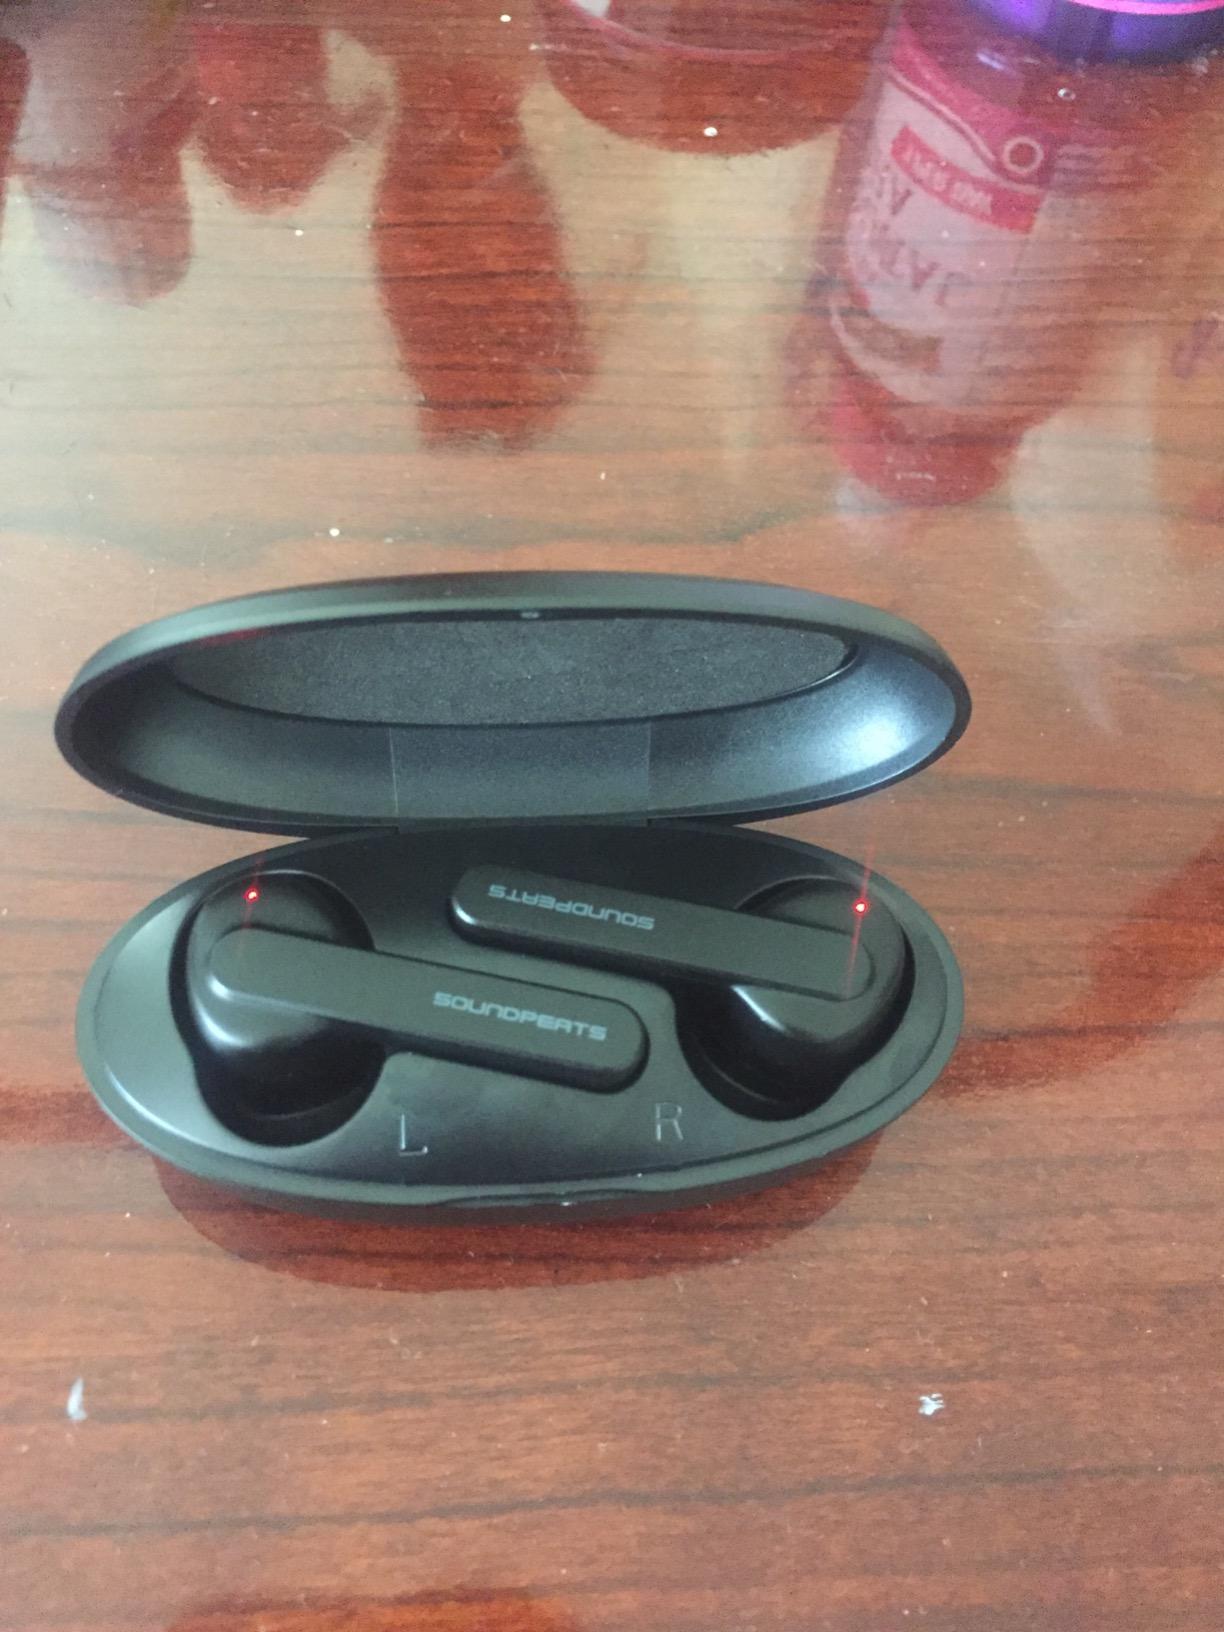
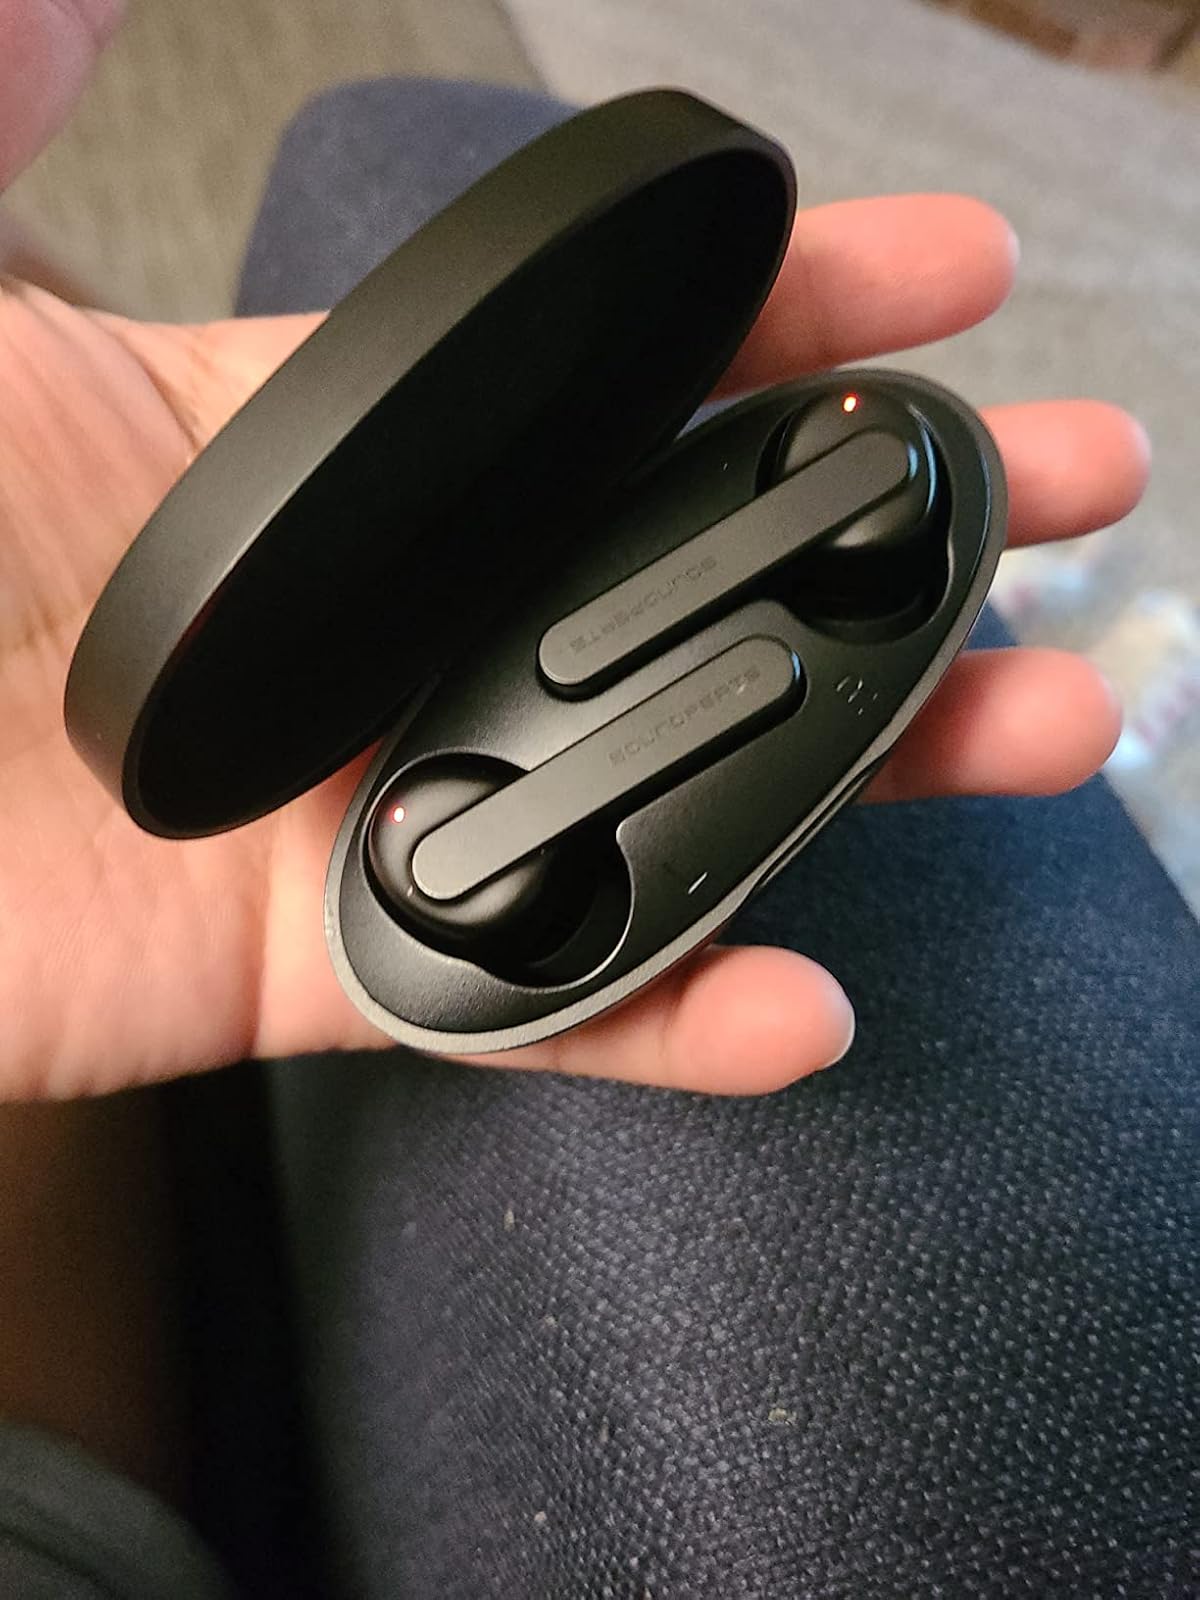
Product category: earbuds
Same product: no